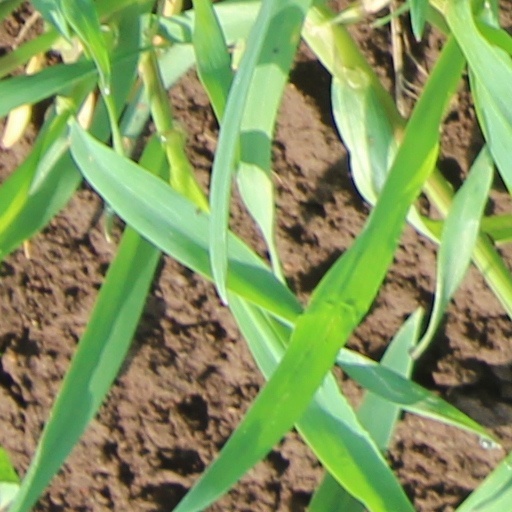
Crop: wheat